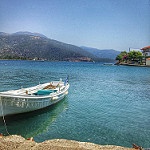
Scene: Outdoor